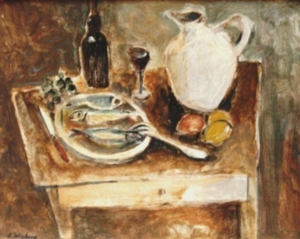
Tableau Nature morte aux poissons et à la cruche, de Léon Weissberg
Léon Weissberg est un peintre polonais, actif en France dans la première École de Paris, né à Przeworsk, le 18 janvier 1895.